Mac Creiche

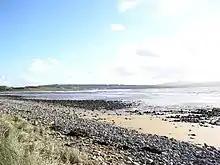
The beach near Kilmacrehy

Mac Creiche travelled to Aran with Ailbe. Mainchín waited on the shore at Cluain Dirair (today's Kilmacrehy), near the fort of Baethbrónach, king of Corco Mruad. Mainchín purchased a ridge of corn from Baethbrónach, which he sowed. When Mac Creiche and Ailbe returned, Mainchín began to reap his corn, while Baethbrónach's men reaped another ridge by the fort. A strong wind swept over Baethbrónach's field and blew all his corn into the sea, while Mainchín's remained unharmed in the sun. This convinced Baethbrónach to submit to the saints, with his people. Mac Creiche declared that the coast in this region would henceforth be safe from damage by the sea.